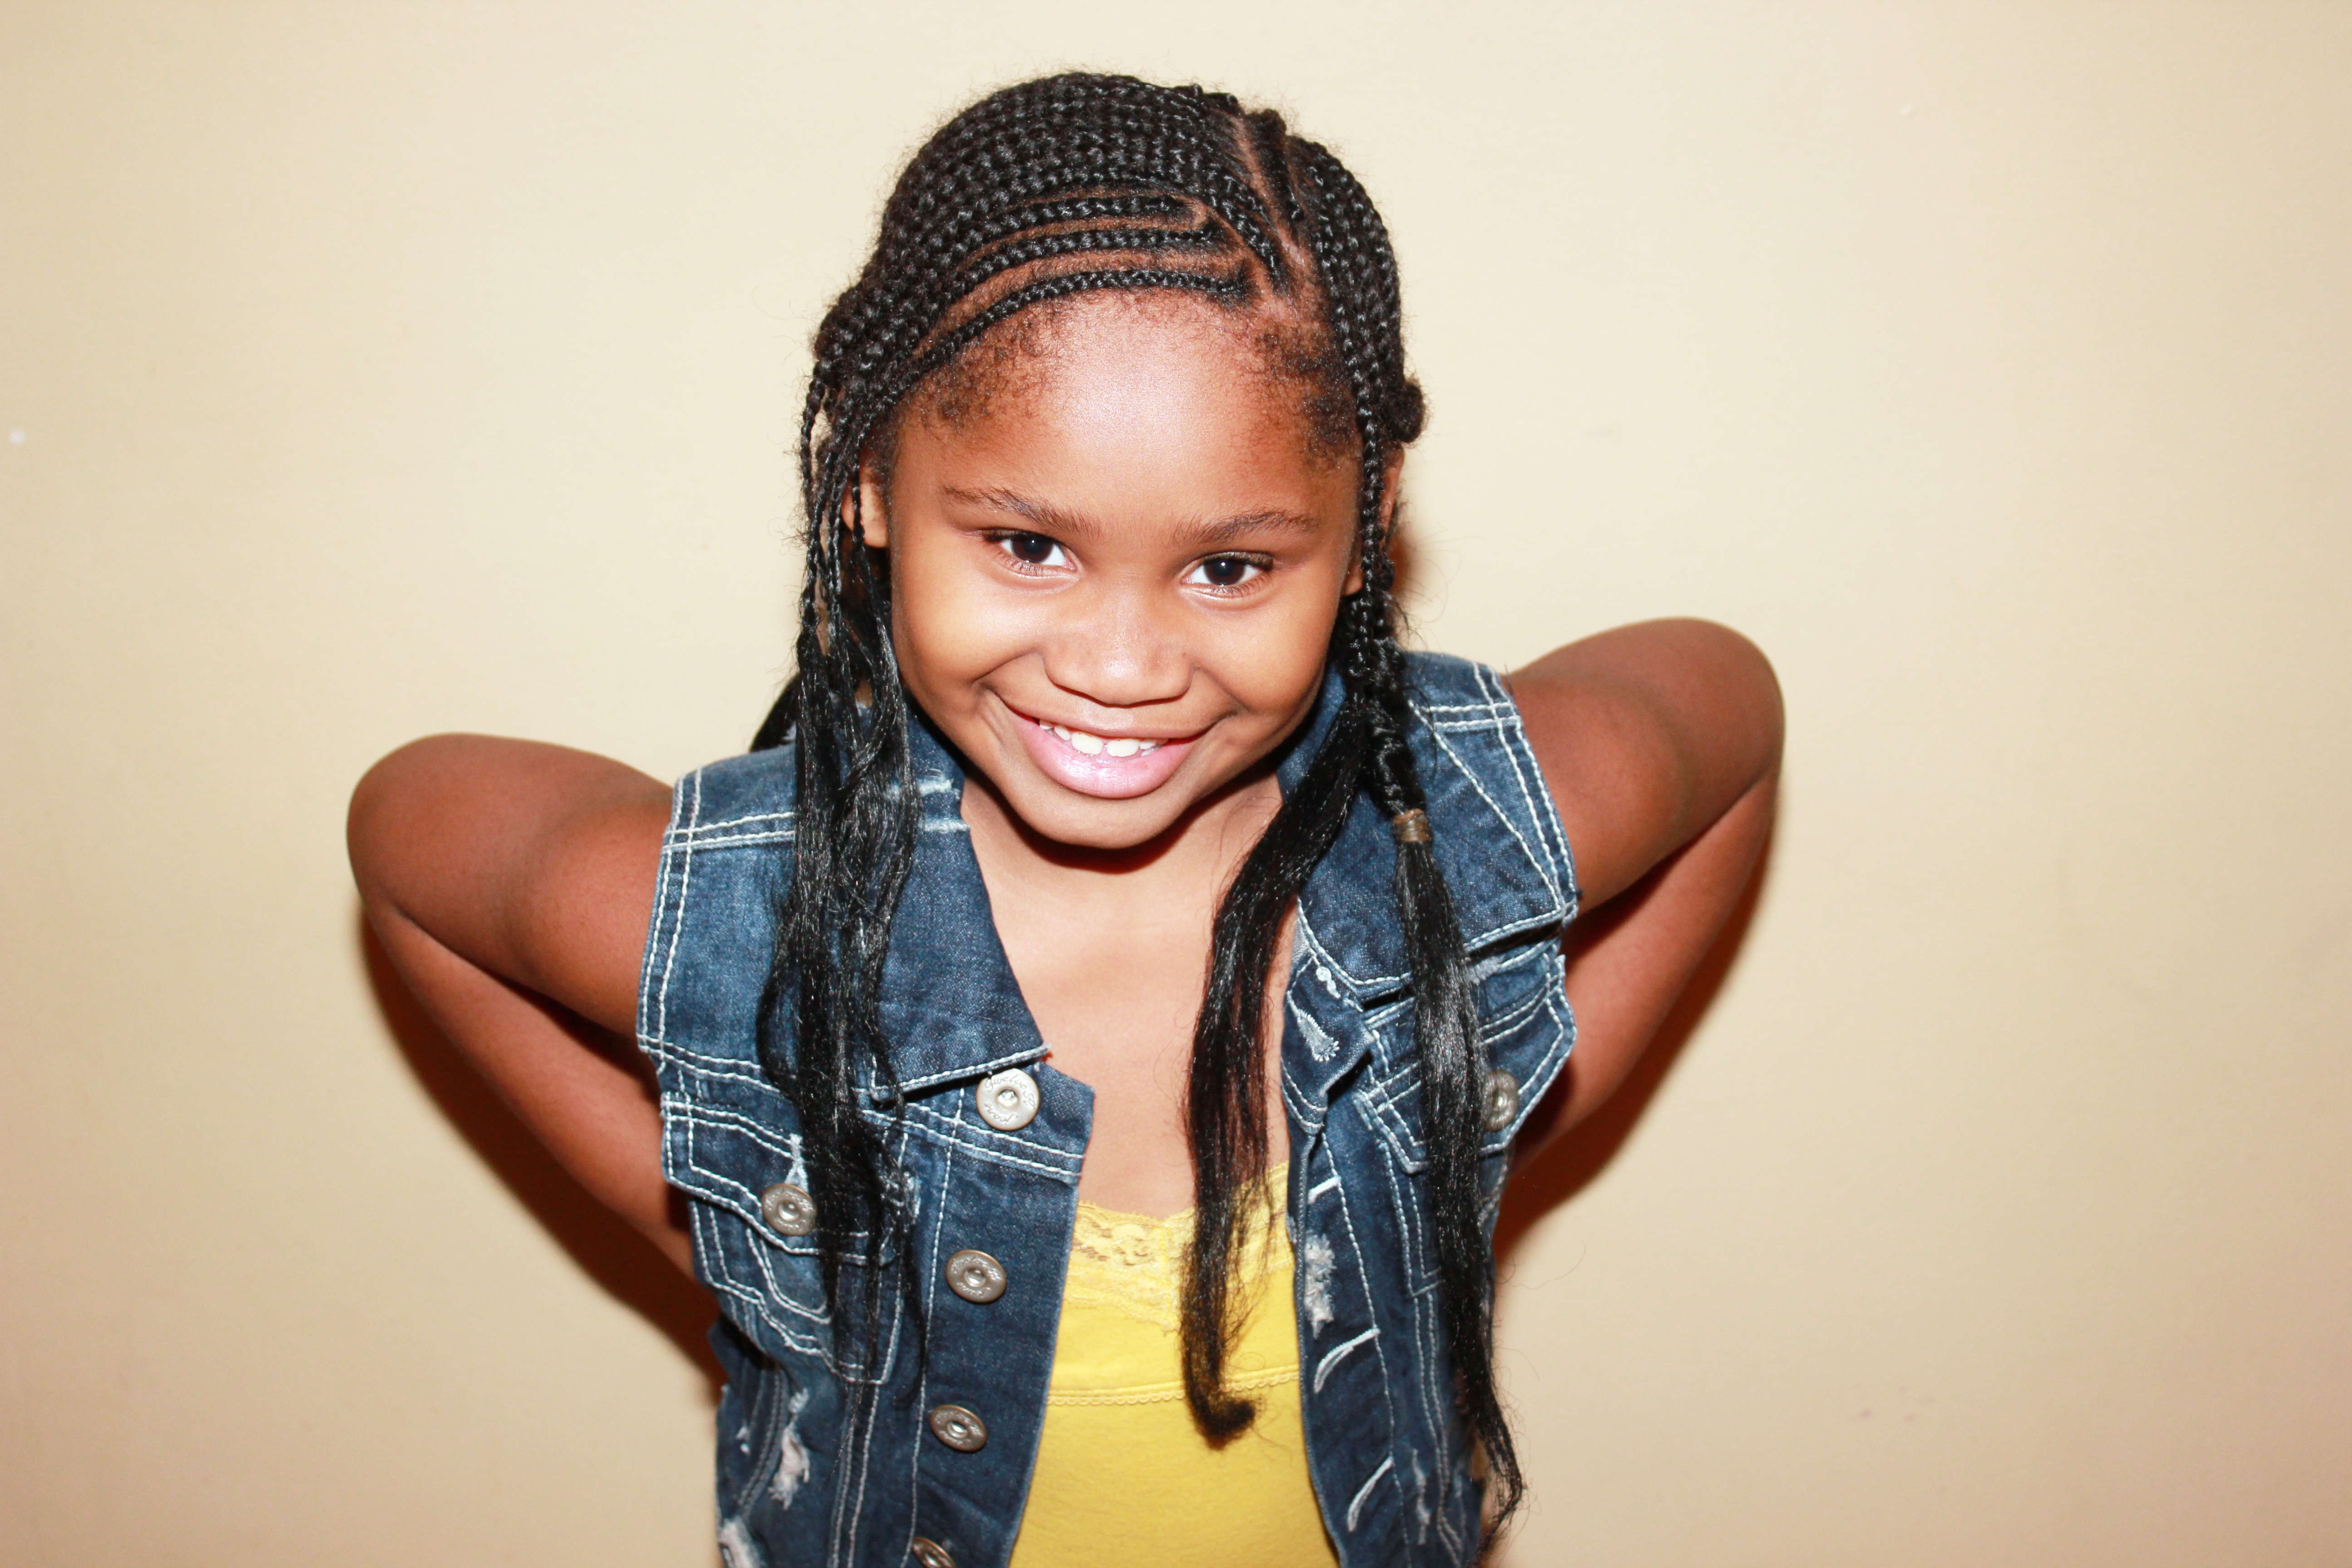
hand, person, girl, hair, photography, sweet, kid, cute, female, portrait, model, small, child, fashion, facial expression, hairstyle, smiling, smile, happy, happiness, eye, innocence, photograph, skin, beauty, expression, joyful, photo shoot, cute girl, braids, pigtails, happy faces, portrait photography, child with braids, african american girl, black little girl